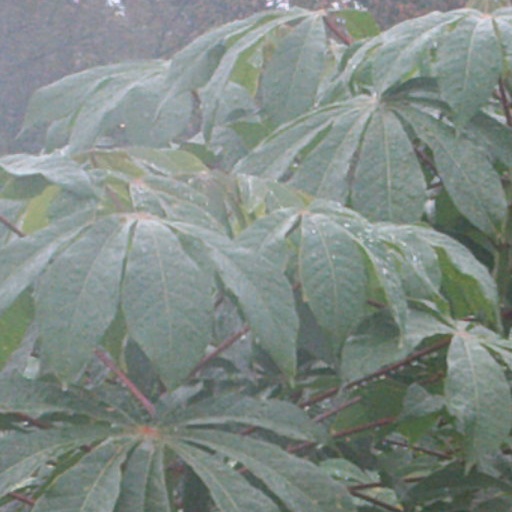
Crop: cassava